Napoleon Crossing the Alps

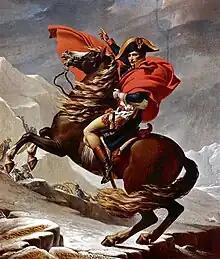
Second version, now located in Charlottenburg Palace

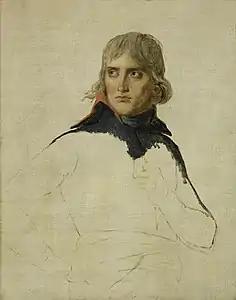
David's unfinished portrait of Napoleon from 1798

Having taken power in France during the 18 Brumaire on 9 November 1799, Napoleon was determined to return to Italy to reinforce the French troops in the country and retake the territory seized by the Austrians in the preceding years. In the spring of 1800 he led the Reserve Army across the Alps through the Great St Bernard Pass. The Austrian forces, under Michael von Melas, were laying siege to Masséna in Genoa and Napoleon hoped to gain the element of surprise by taking the trans-Alpine route. By the time Napoleon's troops arrived, Genoa had fallen; but he pushed ahead, hoping to engage the Austrians before they could regroup. The Reserve Army fought a battle at Montebello on 9 June before eventually securing a decisive victory at the Battle of Marengo. The installation of Napoleon as First Consul and the French victory in Italy called for a rapprochement with Charles IV of Spain. While talks were underway to re-establish diplomatic relations, a traditional exchange of gifts took place. Charles received Versailles-manufactured pistols, dresses from the best Parisian dressmakers, jewels for the queen, and a fine set of armour for the newly reappointed Prime Minister, Manuel Godoy. In return Napoleon was offered sixteen Spanish horses from the royal stables, portraits of the king and queen by Goya, and the portrait that was to be commissioned from David. The French ambassador to Spain, Charles-Jean-Marie Alquier, requested the original painting from David on Charles' behalf. The portrait was to hang in the Royal Palace of Madrid as a token of the new relationship between the two countries. David, who had been an ardent supporter of the Revolution but had transferred his fervour to the new Consulate, was eager to undertake the commission.